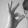
ASL letter: F